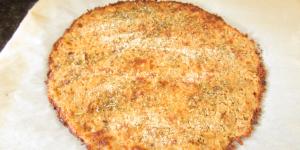
masa basica para pizza